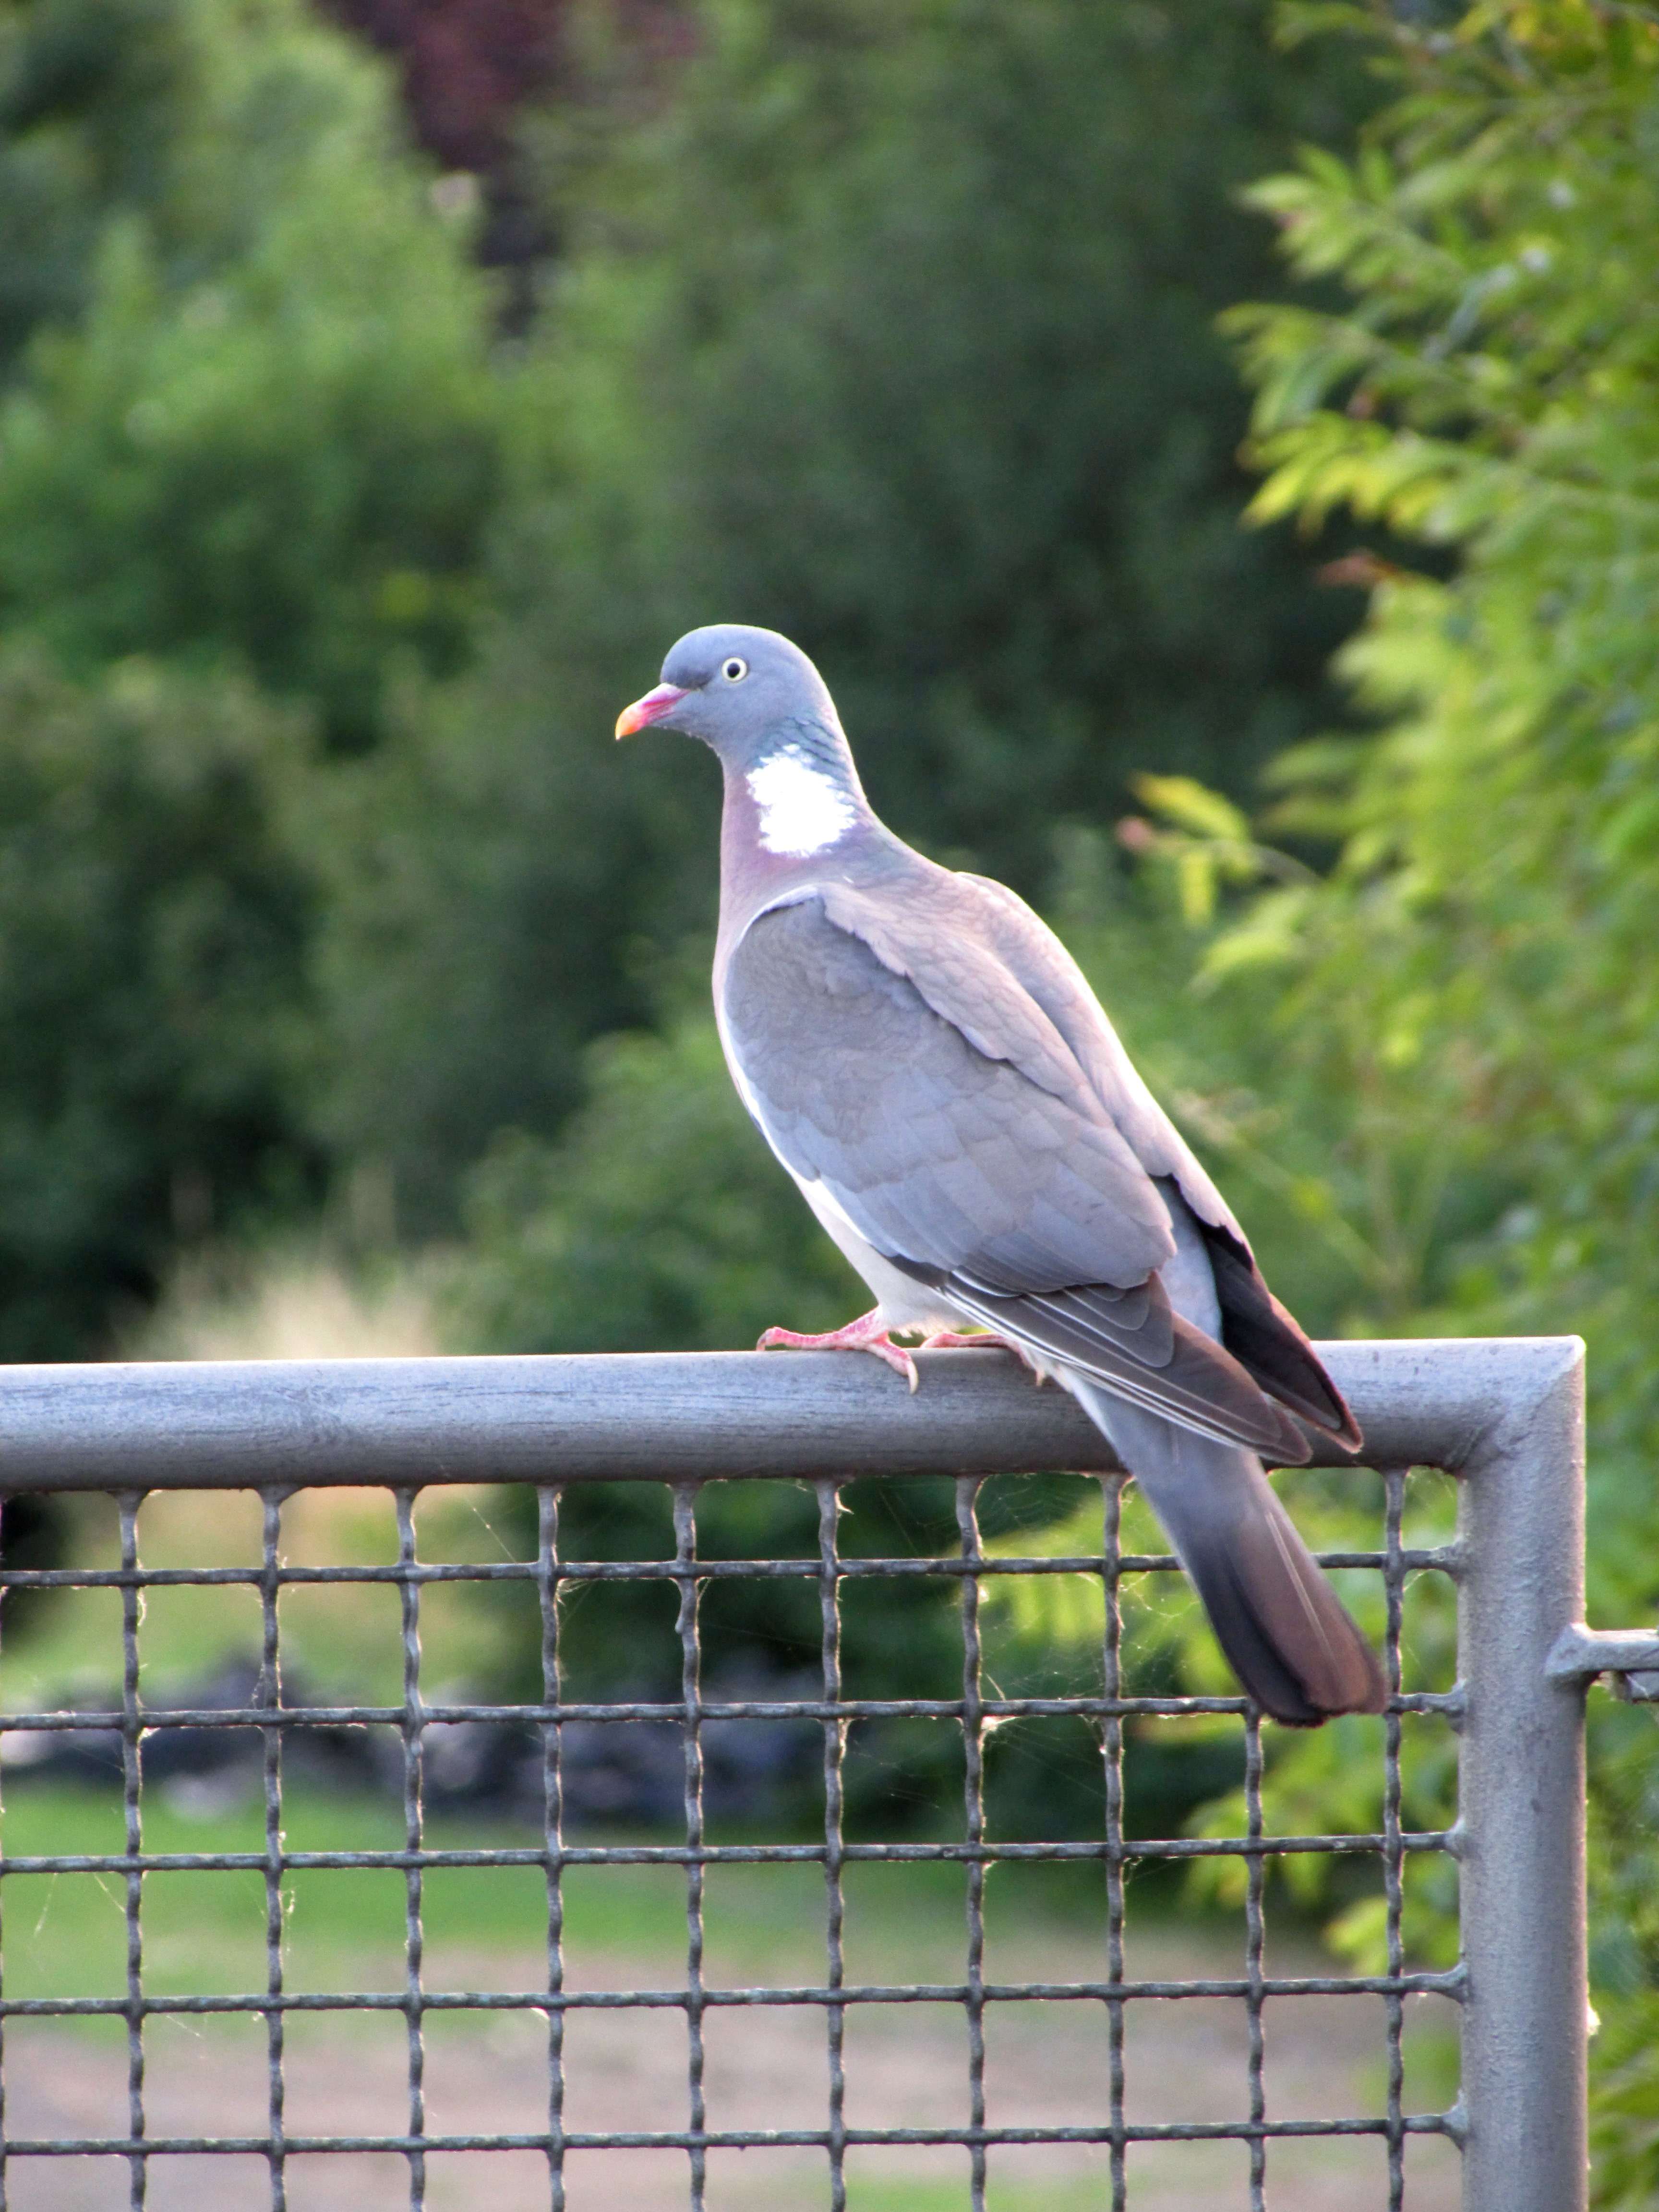
nature, bird, wildlife, beak, fauna, animals, dove, vertebrate, pigeons and doves, stock dove